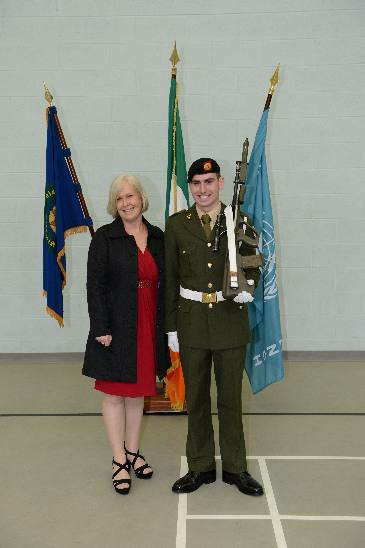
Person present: Yes